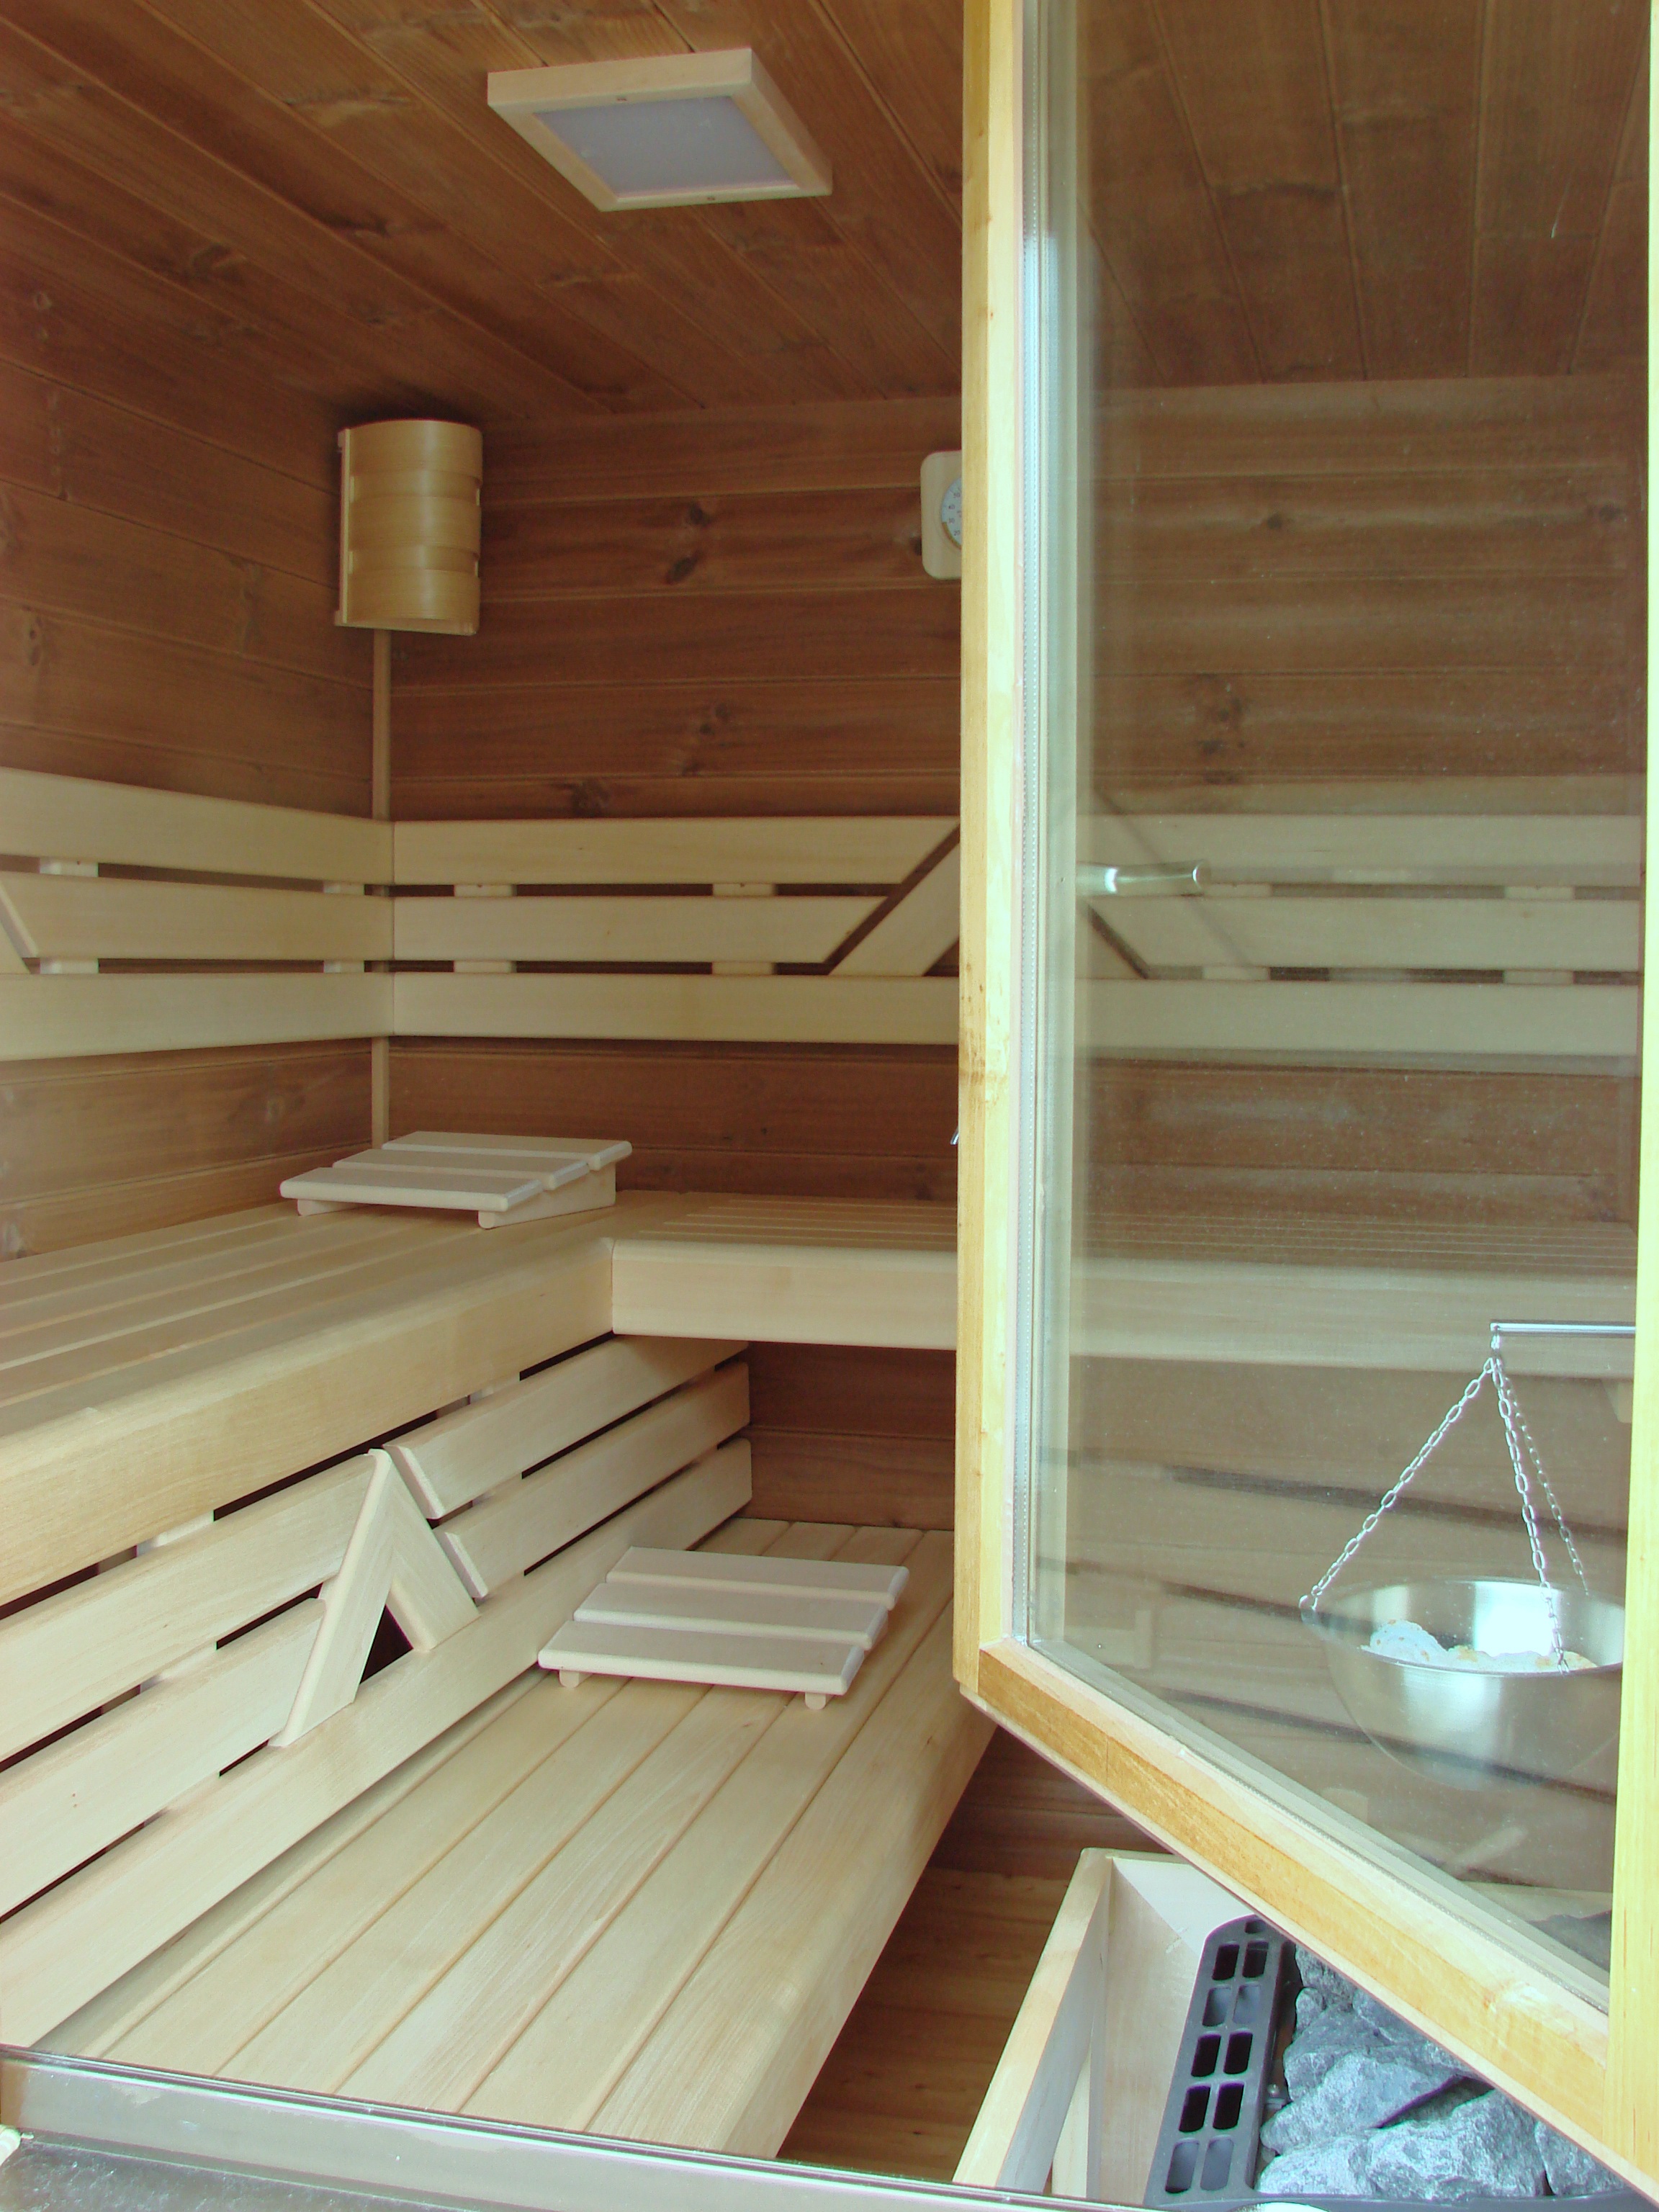
wood, floor, window, room, heat, hardwood, hot, sauna, infusion, sweating, man made object, outdoor sauna, aroma sauna, bio sauna, sauna session, sauna house